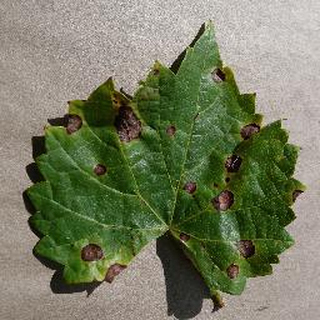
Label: grape_black_rot